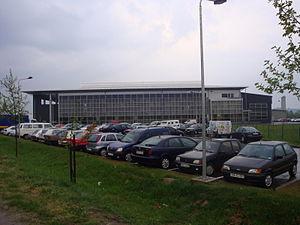
Laktaši est une ville et une municipalité de Bosnie-Herzégovine située dans la République serbe de Bosnie. Selon les premiers résultats du recensement bosnien de 2013, la ville intra muros compte 5 879 habitants et la municipalité 36 848.